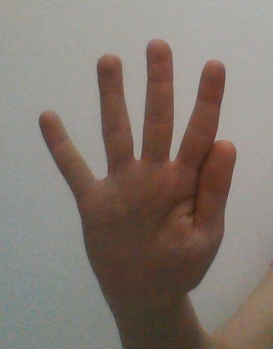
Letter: sheen